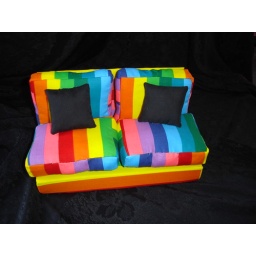
colorful sofa comes with two black pillows seen above